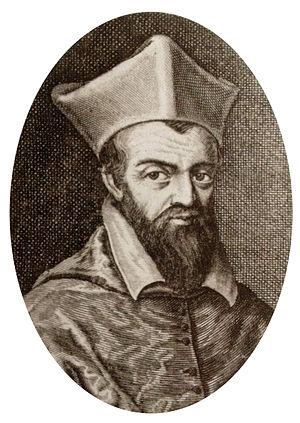
François de Joyeuse, archevêque de Rouen (1605-1615).
Cet article présente la liste des évêques métropolitains, puis archevêques du diocèse de Narbonne, primats de la Gaule narbonnaise.
L’archidiocèse de Rouen est l'un des plus anciens évêchés connus de Gaule, le premier des évêques puis archevêques de Rouen datant du IIIᵉ siècle. Les raids vikings au IXᵉ siècle ont causé la perte de nombreuses archives en Normandie. La liste des évêques de Rouen a donc été reconstituée a posteriori, d'où quelques lacunes et l'inclusion de personnages légendaires. Avitien est le premier évêque attesté historiquement puisque sa présence est connue au concile d'Arles en 314. Les évêques de Rouen reçoivent pour la première fois le pallium au VIIIᵉ siècle, ce qui vaut le privilège à ses archevêques de porter le titre de Primat de Normandie.